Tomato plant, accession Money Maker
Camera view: vertical (180 deg); turntable rotation: 180 degrees
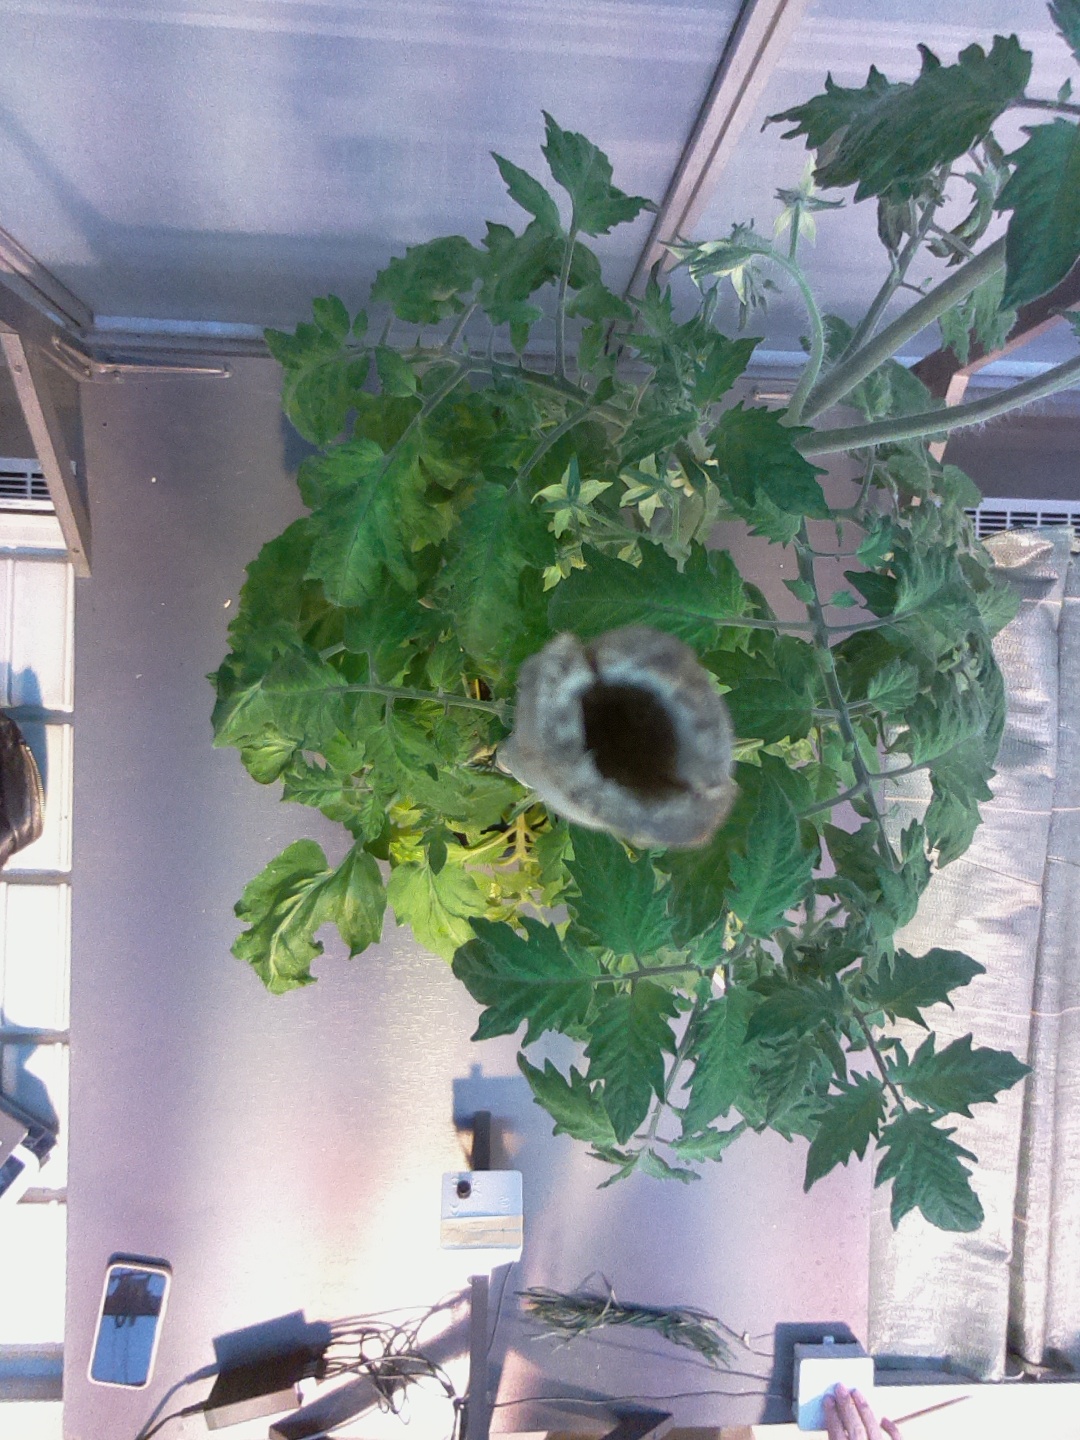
BBCH growth stage 70: Fruits at the main stem or branches visibles